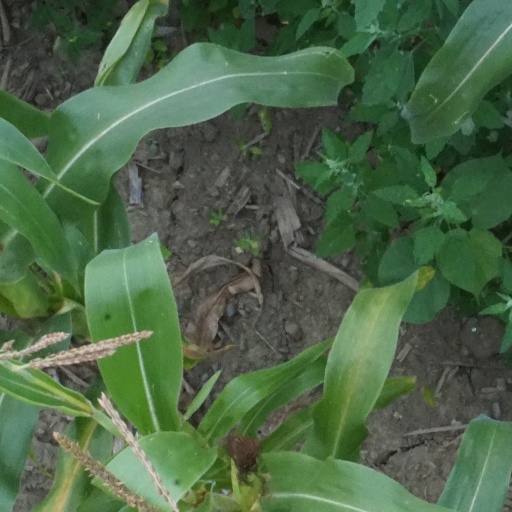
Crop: maize; corn